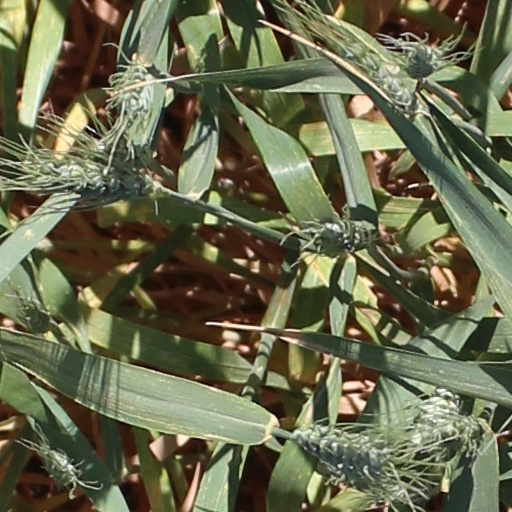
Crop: wheat